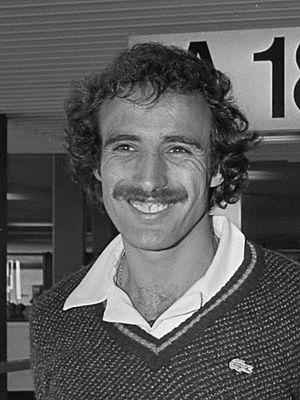
Kurt Welzl est un footballeur autrichien né le 6 novembre 1954 à Vienne, qui évoluait au poste d'attaquant au SSW Innsbruck et en équipe d'Autriche.